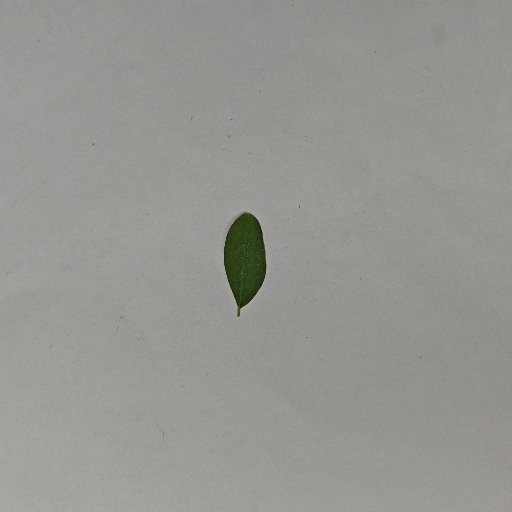
Species: Sojina
Leaf condition: Healthy Leaf